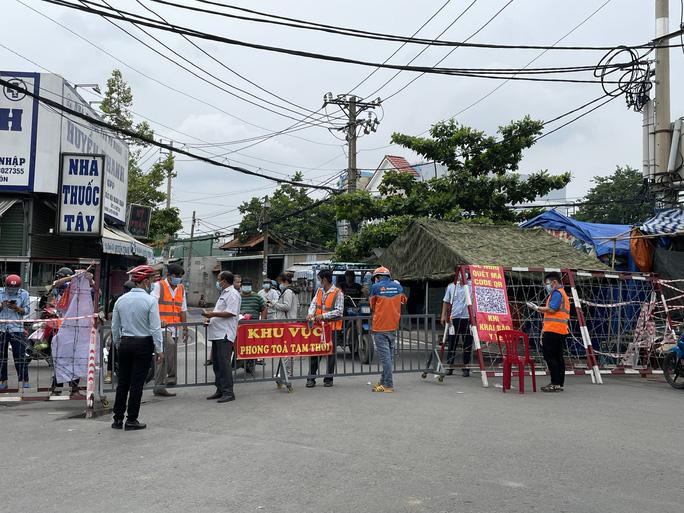
có nhiều người đang xuất hiện ở bên cạnh hàng rào